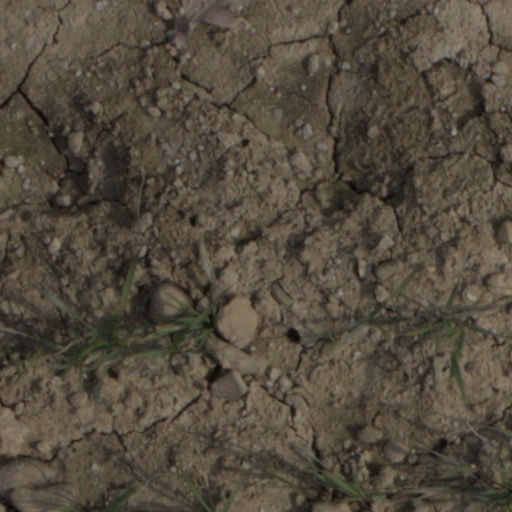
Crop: wheat